Oswaldo Arcia

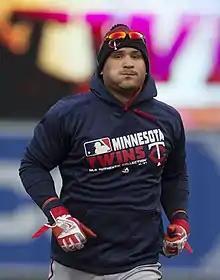
Arcia with the Minnesota Twins

Arcia signed with the Minnesota Twins as an amateur free agent in 2007. He was added to the team's 40-man roster on November 18, 2011, in order to remain protected from the Rule 5 draft.